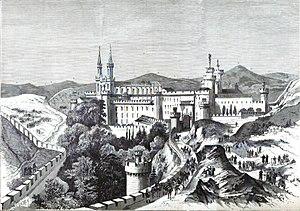
Le couvent des prémontrés cerné par les troupes. Dessin de M. Schuwer, correspondant de l'Illustration. Le positionnement des dragons postés en vedette sur les crêtes (tous les 250 mètres) est figuré par des croix.
L'expulsion des congrégations de 1880 est un événement politique qui se déroule en France, durant la Troisième République, et qui consiste en la dispersion des congrégations religieuses masculines non autorisées. Ces expulsions font suite à la signature, le 29 mars 1880, de deux décrets par le gouvernement de Charles de Freycinet, et plus précisément par Charles Lepère, ministre de l'Intérieur, et Jules Cazot, ministre de la Justice. Le premier prévoit la suppression de la Compagnie de Jésus sur le territoire français, et le second met en demeure les autres congrégations non autorisées de demander une autorisation légale sous peine de subir le même sort que les Jésuites.
Le « Midi blanc » est un terme historique qui désigne l'attachement au catholicisme et à la royauté française d'une partie conséquente de la population du Midi de la France. Cette sensibilité politique se manifeste principalement entre la Révolution française et la Seconde Guerre mondiale.